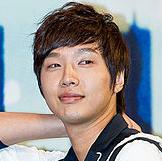
Age: 27